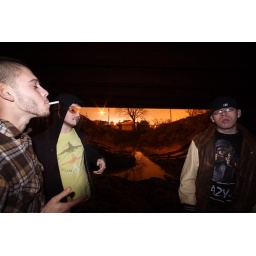
water under the bridge